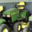
Label: tractor